Cynicism (philosophy)

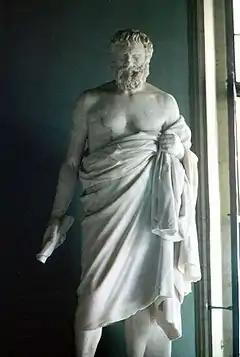
Statue of an unknown Cynic philosopher from the Capitoline Museums in Rome. This statue is a Roman-era copy of an earlier Greek statue from the third century BC. The scroll in his right hand is an 18th-century restoration.

Cynicism is a school of thought in ancient Greek philosophy, originating in the Classical period and extending into the Hellenistic and Roman Imperial periods. According to Cynicism, people are reasoning animals, and the purpose of life and the way to gain happiness is to achieve virtue, in agreement with nature, following one's natural sense of reason by living simply and shamelessly free from social constraints. The Cynics rejected all conventional desires for wealth, power, glory, social recognition, conformity, and worldly possessions and even flouted such conventions openly and derisively in public.